Michael Georg Link

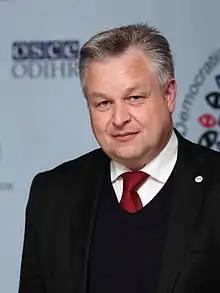
Link in 2014

Michael Georg Link (born 6 February 1963) is a German politician of the Free Democratic Party (FDP) who has served a member of the Bundestag from 2005 to 2013 and again since 2017.